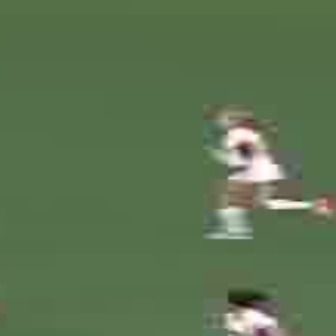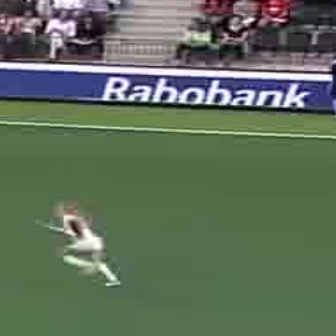
  Please identify the target specified by the bounding box [200,104,333,236] in the first image and locate it in the second image. Return the coordinates in [x_min,y_min,x_max,y_max] format.
Answer: [32,199,117,284]